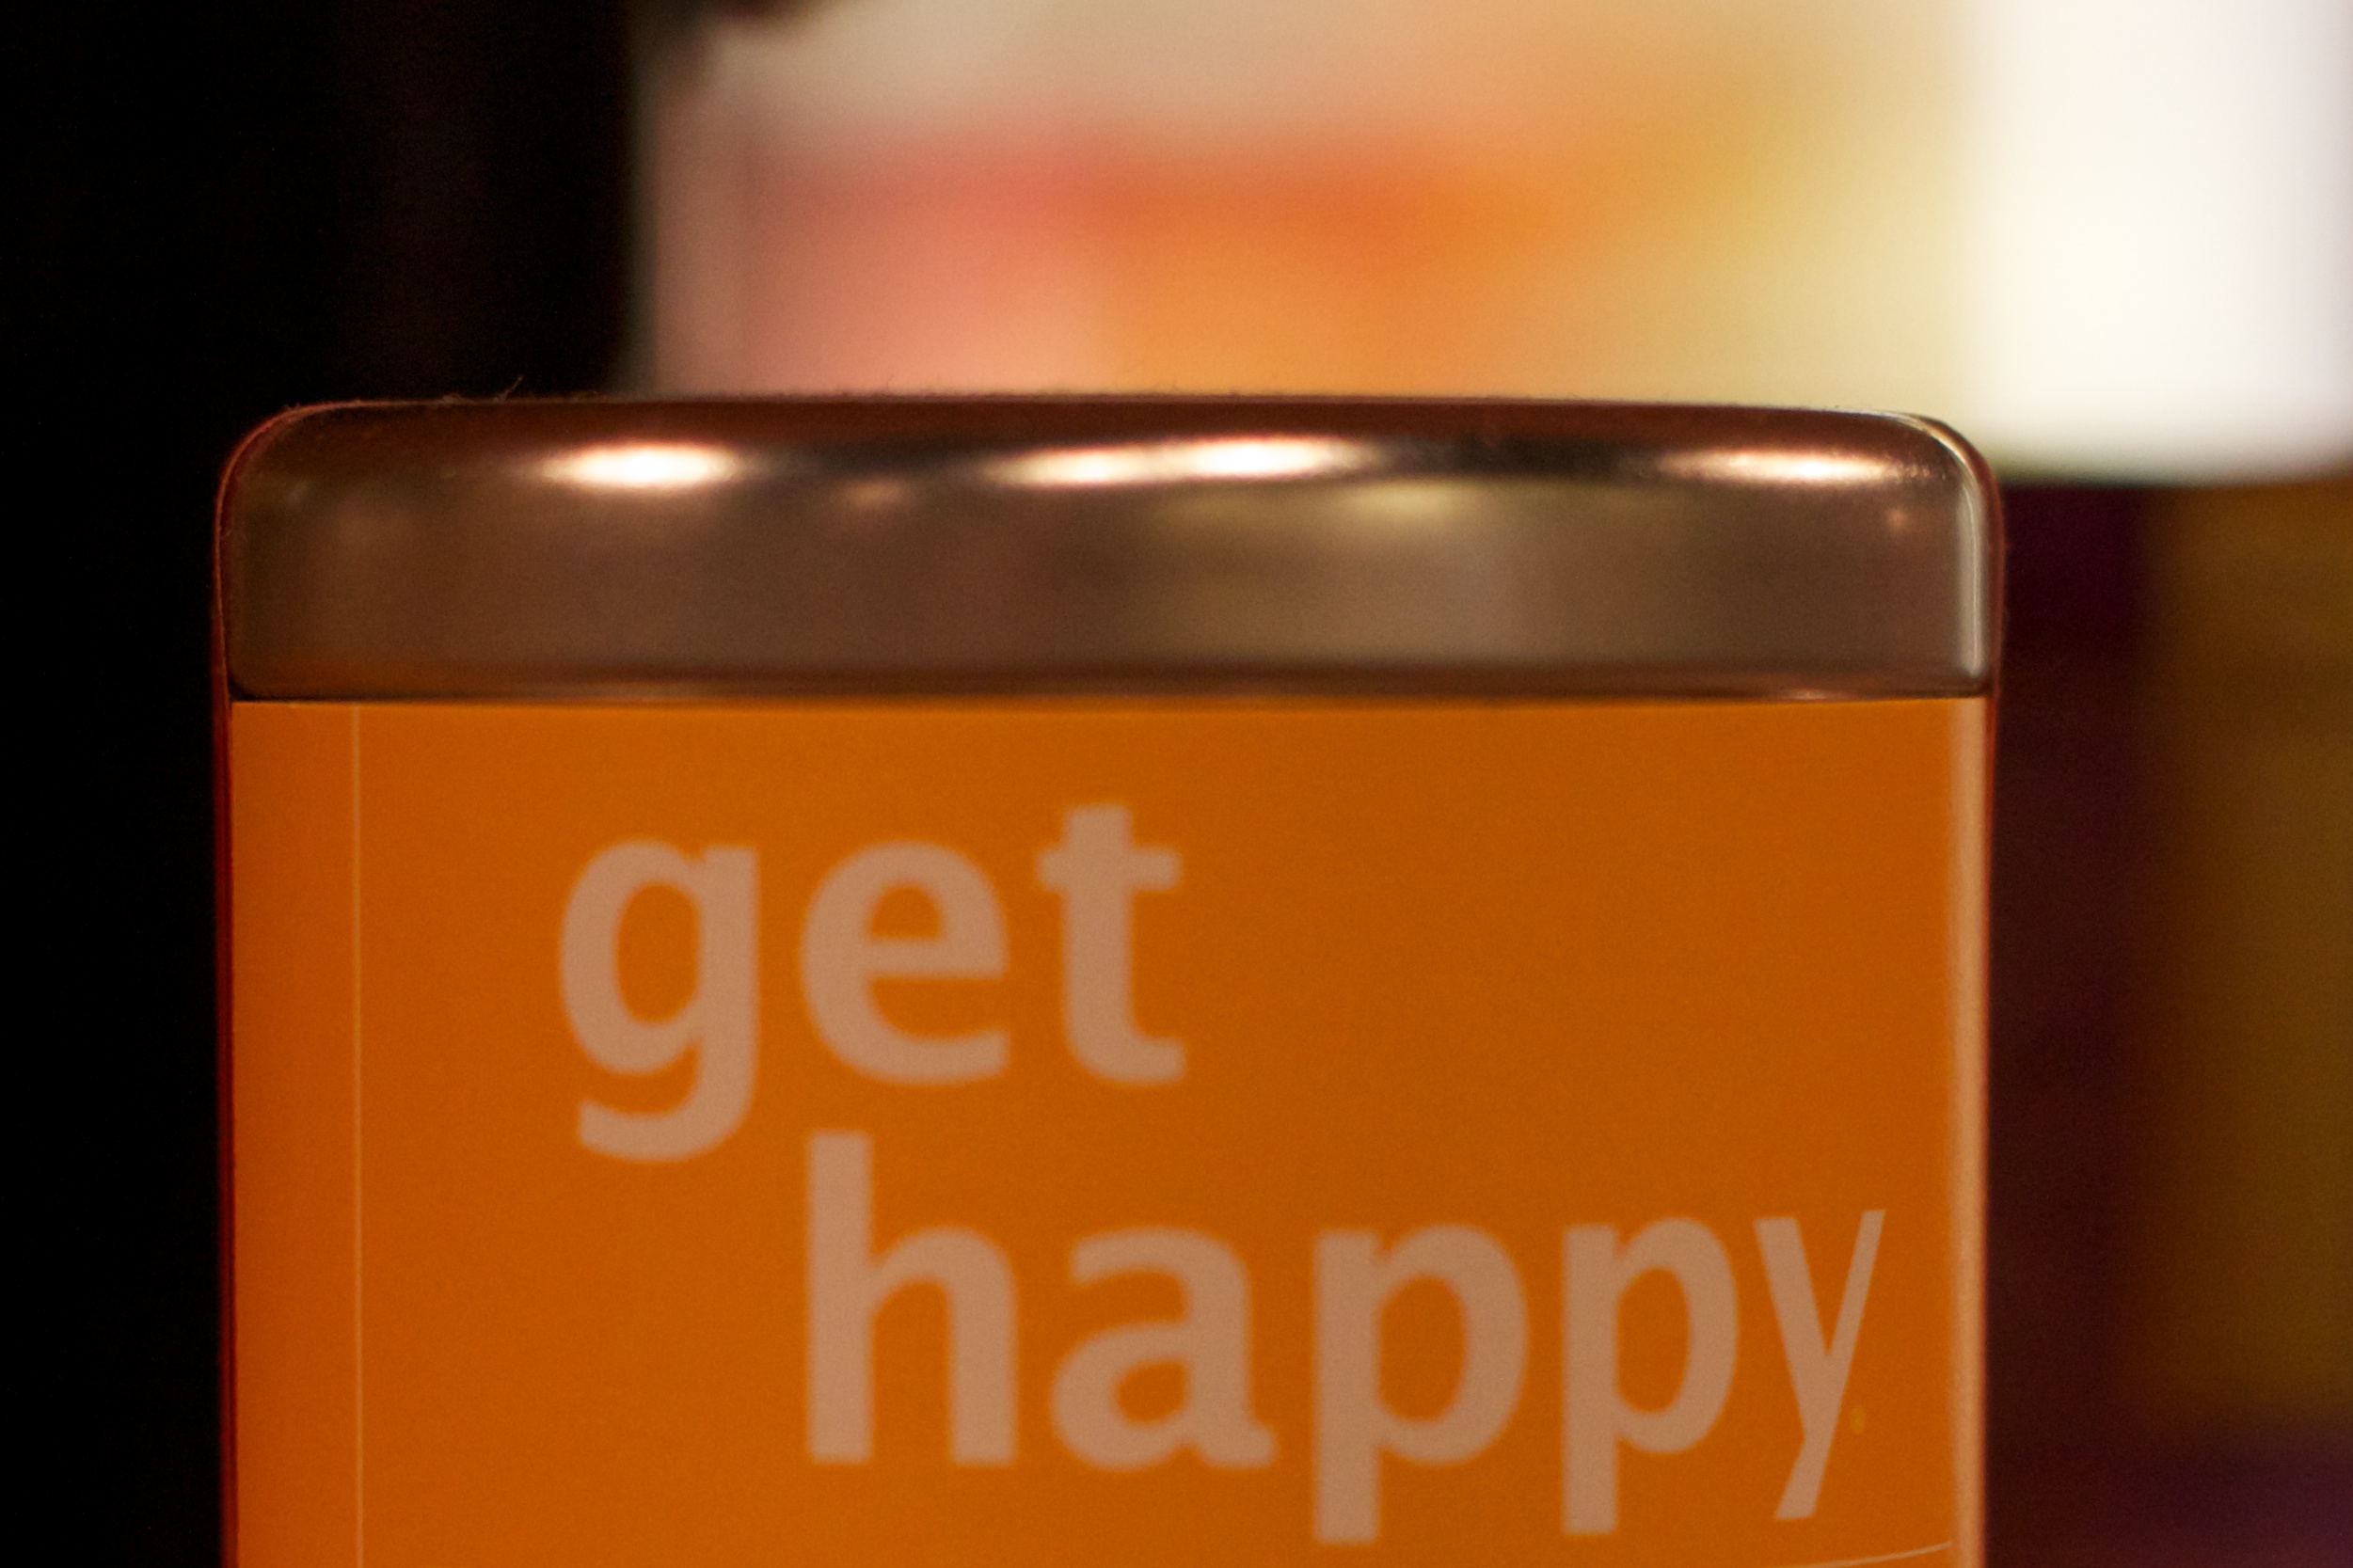
color, bottle, yellow, candle, lighting, brand, happy, odyssey, hurleylounge, perfume